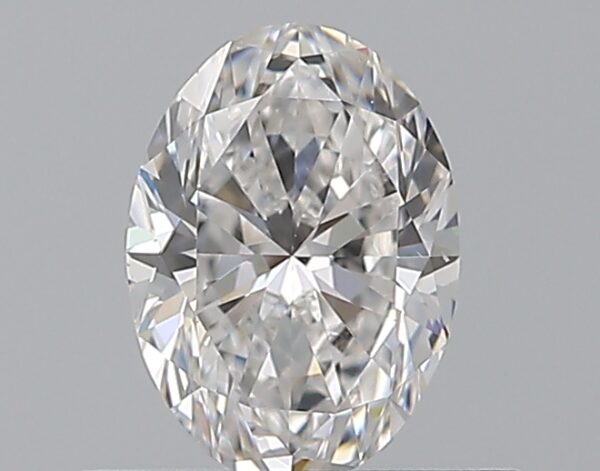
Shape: oval
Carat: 0.5
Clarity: VS2
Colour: E
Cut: EX
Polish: EX
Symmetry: VG
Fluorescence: F
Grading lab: GIA
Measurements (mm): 6.11 x 4.39 x 2.81